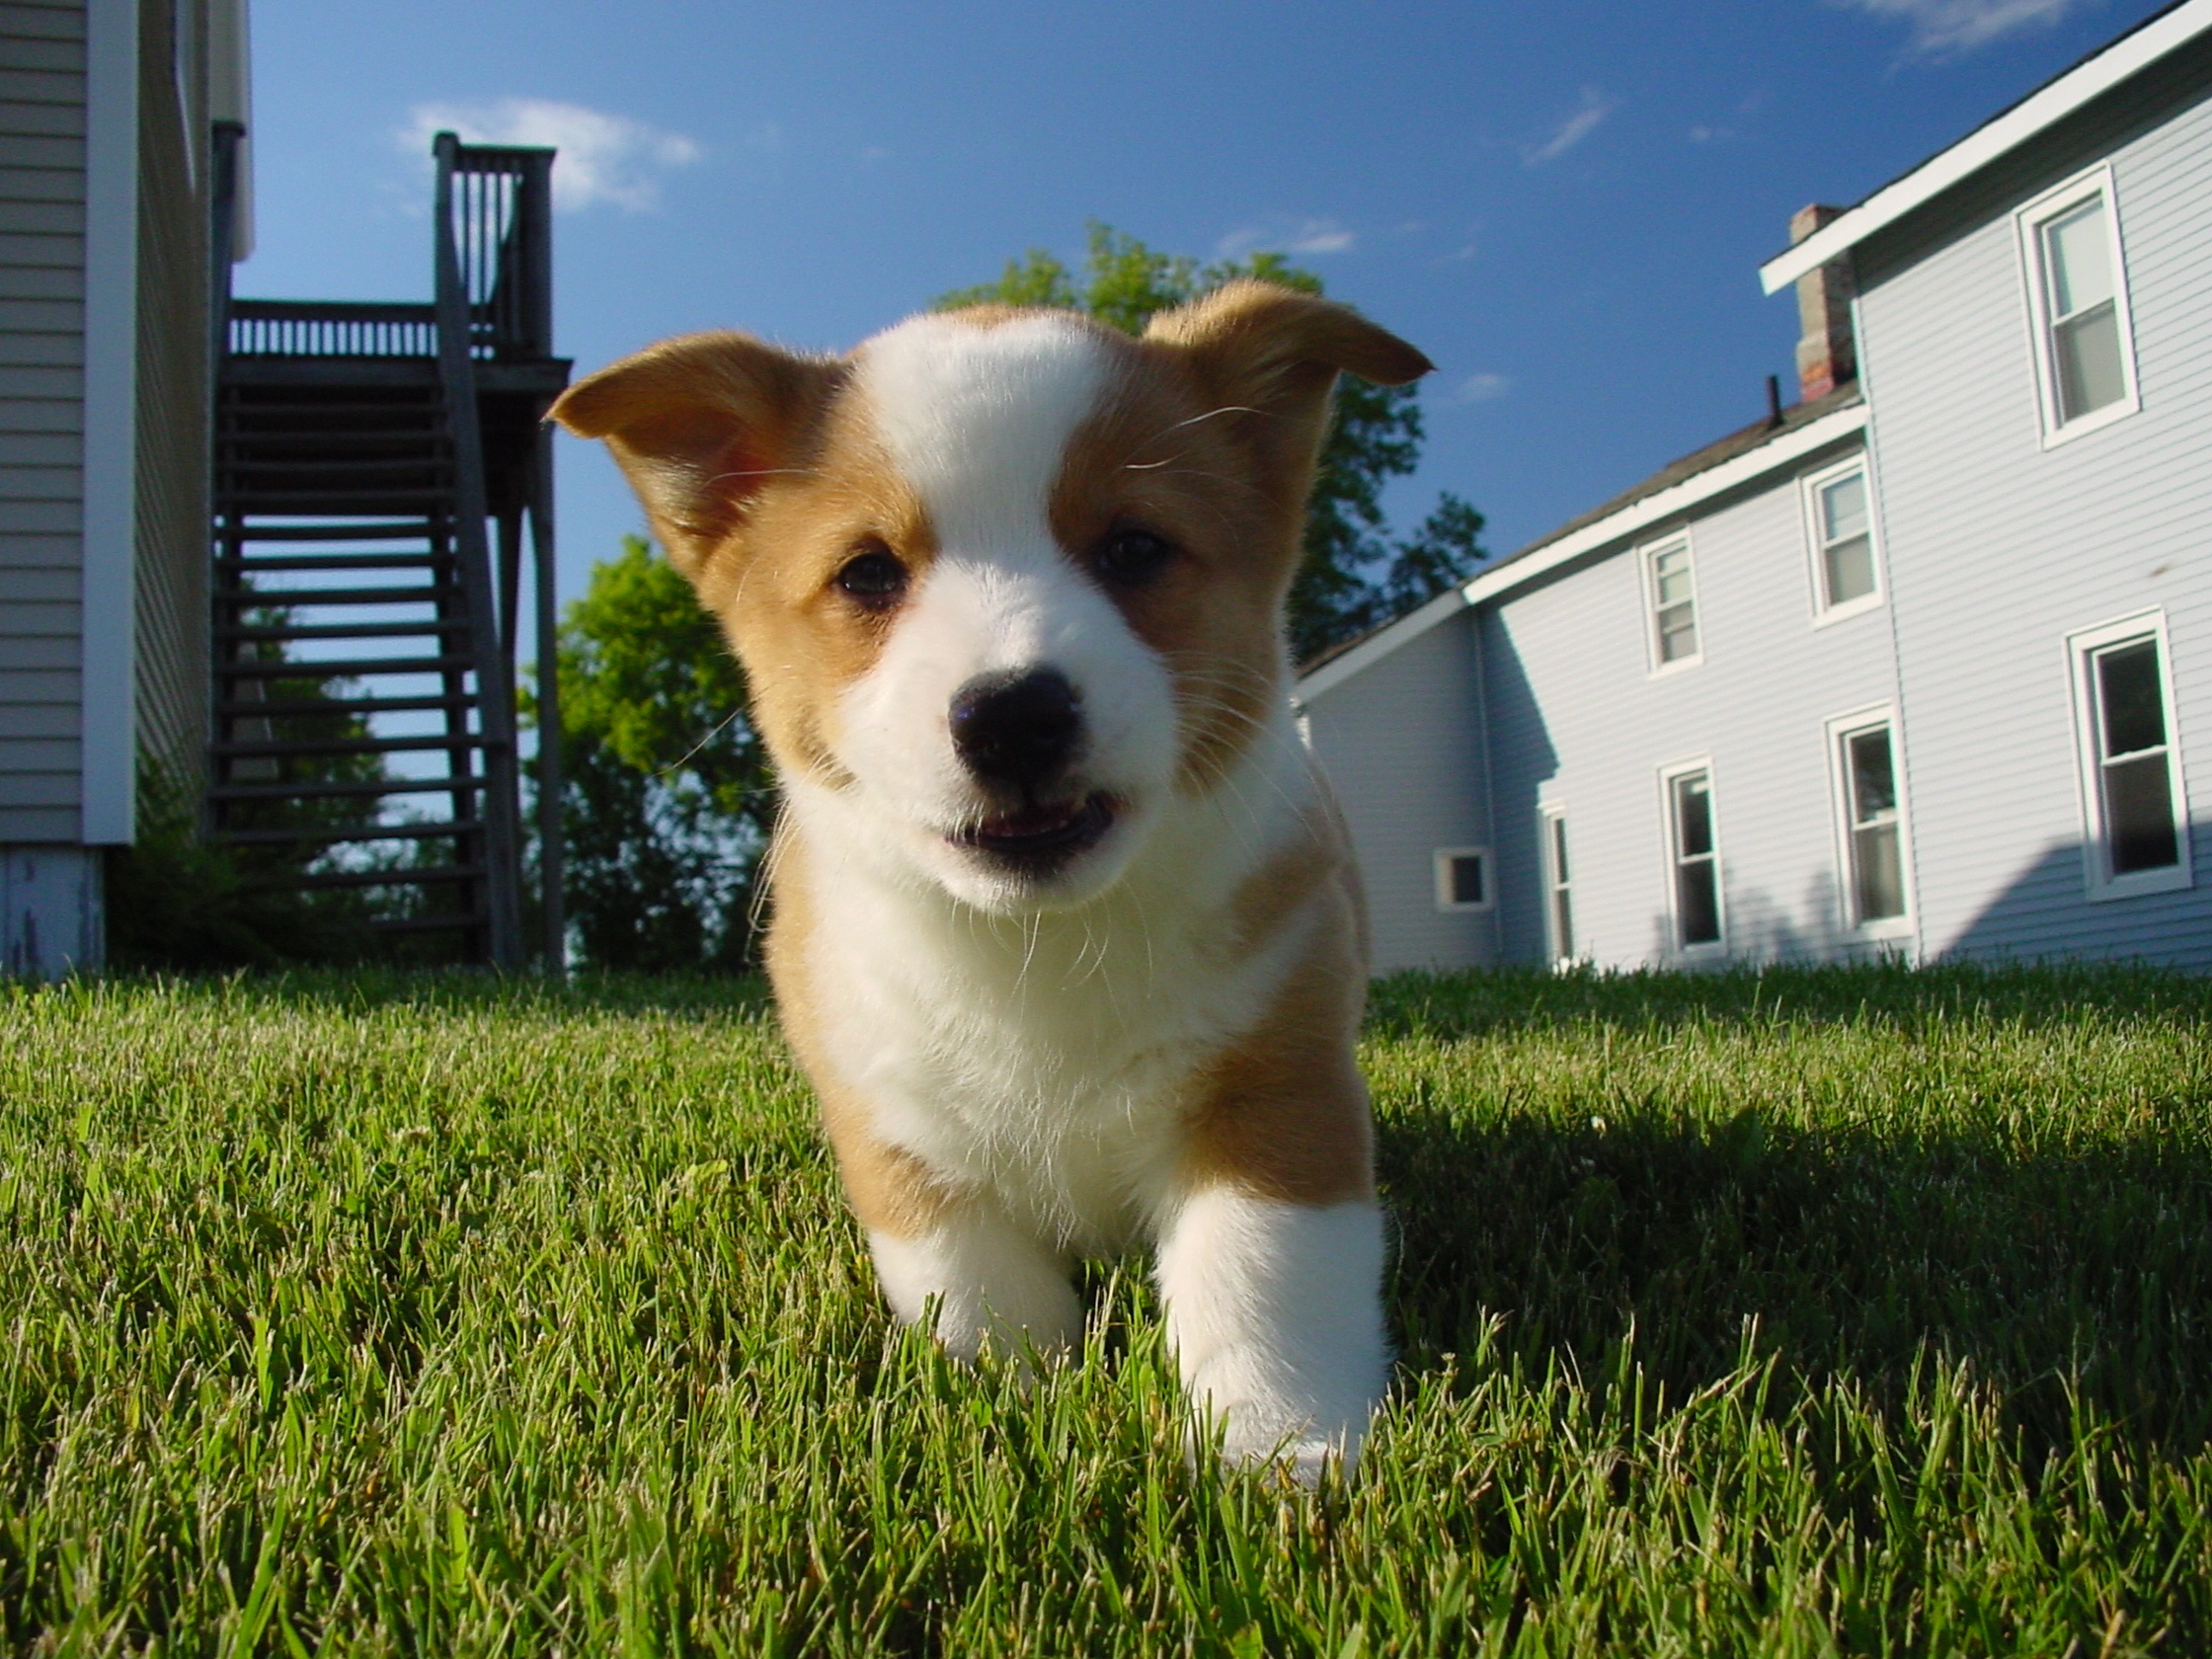
puppy, dog, cute, pet, mammal, animals, vertebrate, corgi, dog breed, pup, doggy, pedigreed, welsh corgi, dog like mammal, dog breed group, pembroke welsh corgi